Thomas Gardiner Bramston

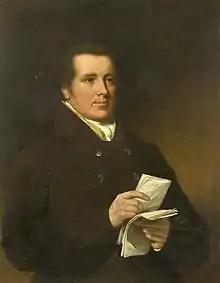
Thomas Gardiner Bramston

He was the son of Thomas Berney Bramston, Member of Parliament for Essex, and his wife Mary Gardiner, educated at Felsted School and New College, Oxford. In 1813, he inherited the Skreens estate from his father.